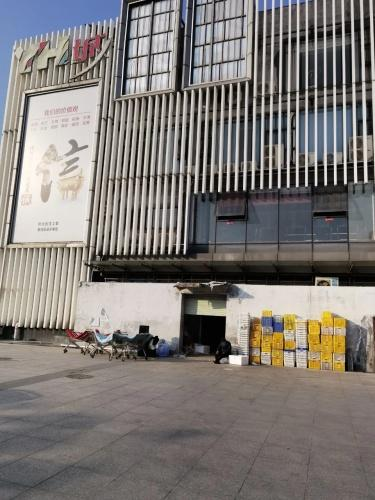
地标名称：广州白云YH城
所在城市：广州市·白云区